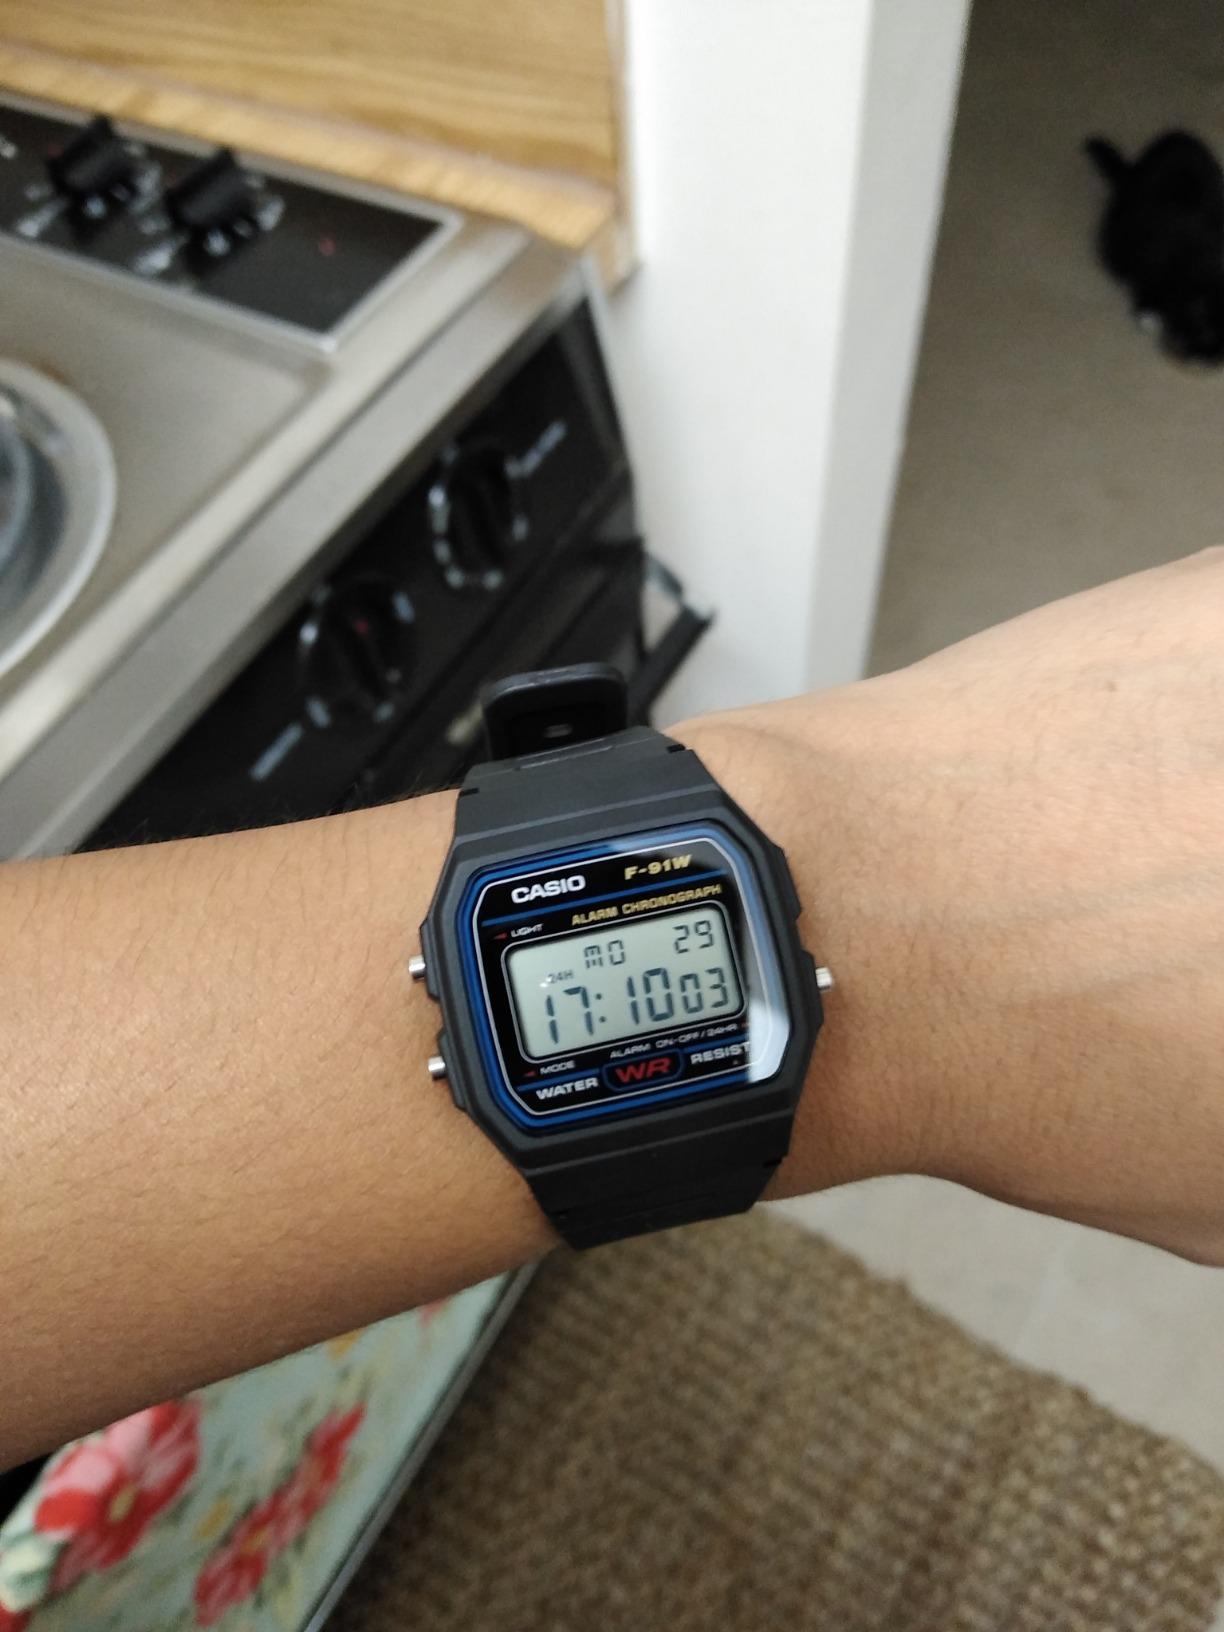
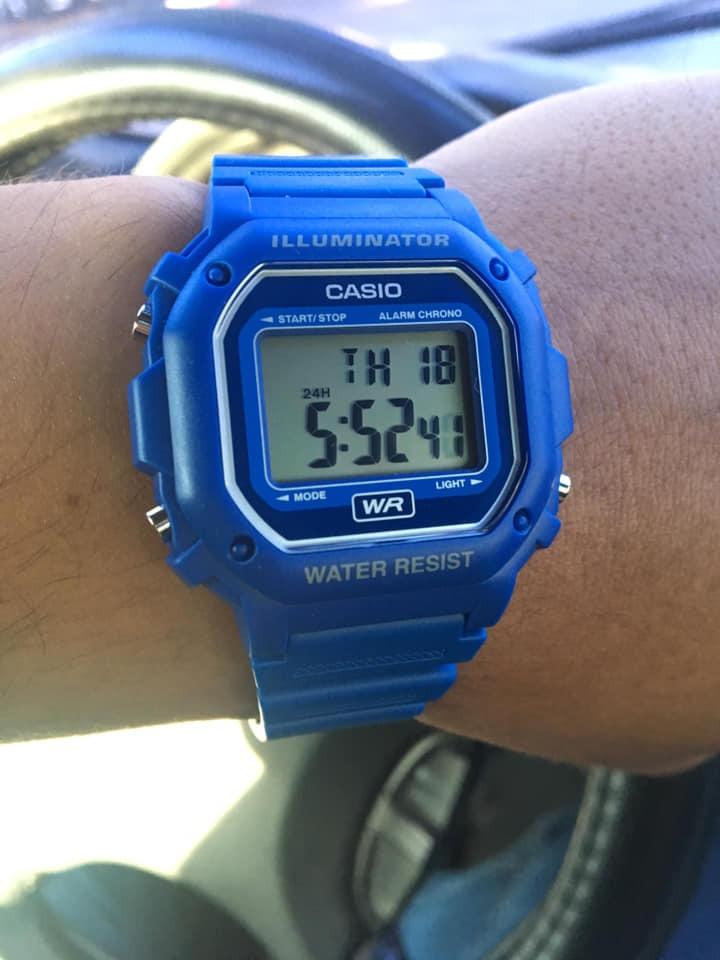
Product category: accessories_watch
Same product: no